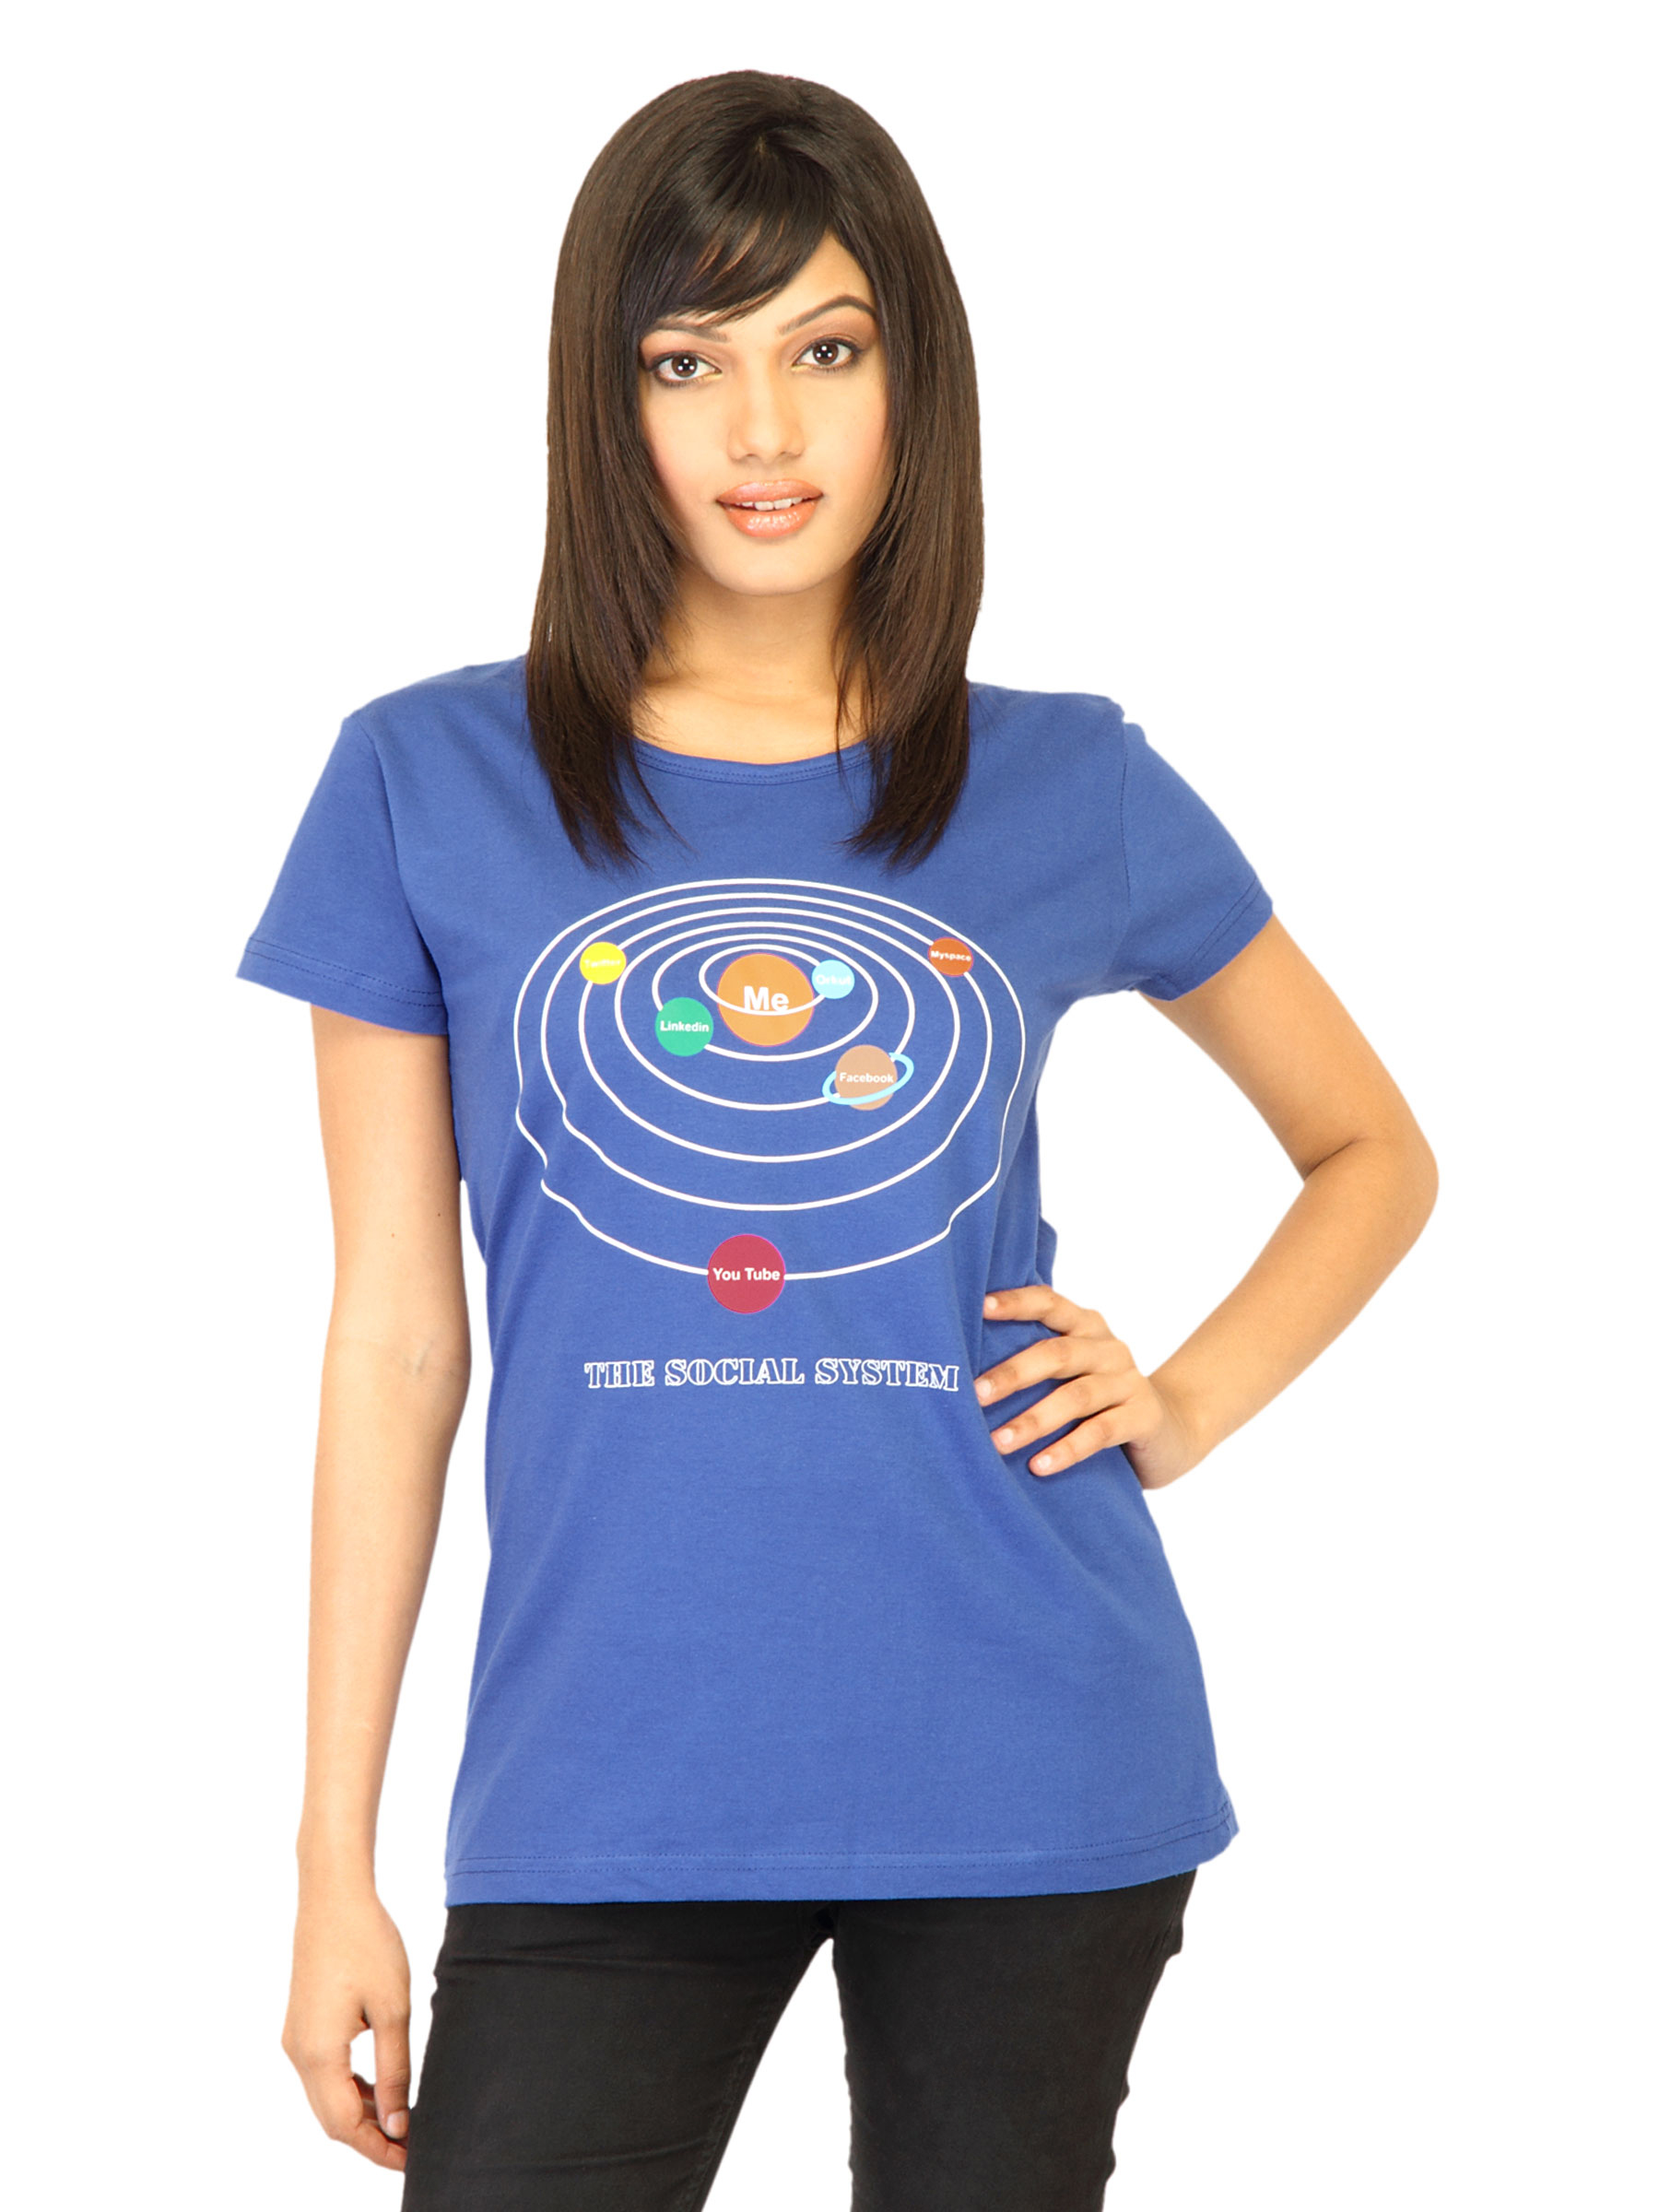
Tantra Women Blue Printed T-shirt
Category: Apparel / Topwear / Tshirts
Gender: Women
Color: Blue
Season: Fall 2011
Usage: Casual